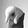
ASL letter: Q